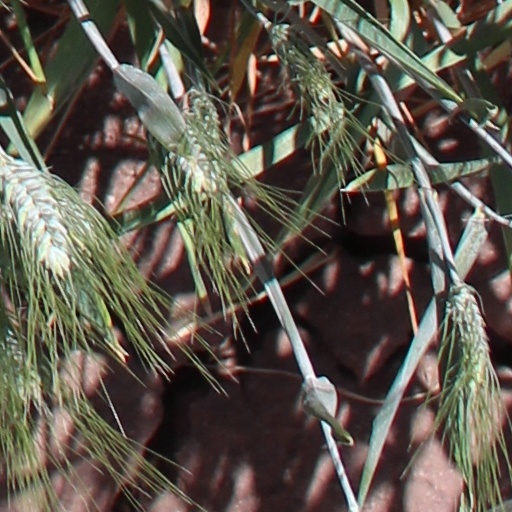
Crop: wheat